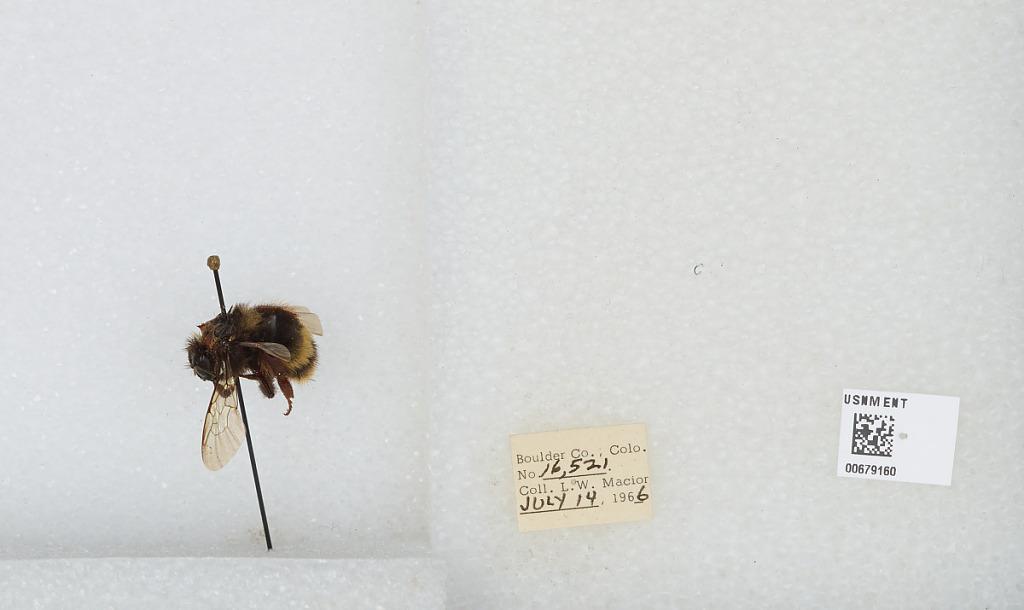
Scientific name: Bombus (Bombus) occidentalis Greene
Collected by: L. Macior
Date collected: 1966-7-14
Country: United States
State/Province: Colorado
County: Boulder
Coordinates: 40.0017, -105.308